Conímbriga

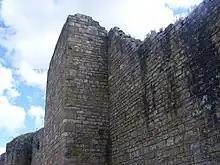
In the later part of the Roman era, a huge defensive wall measuring 6m in height and 3m in width was built virtually cutting the city in two. Due to this rush for defensive purposes, the population used materials taken from the buildings of the abandoned part of the city as building materials of the wall. The city's boundaries were shortened as the inhabitants withdrew to a smaller, more defensible area.

In 1976, the gazebo and interior of the older Monographic Museum was repaired. These repairs continued into 1977, with expansion of the museum, restoration of the facades, the old portico and the colonnade was transformed into an internal gallery, the arrangement of the principal atrium and creating a gutters to alleviate pedestrian walkways. The following year began the construction of a ticket booth in cement and glass, while in 1979 an electrical transformer and litter incineration unit were installed. The installation of electrical devices, illumination and climate control units in the museum occurred between 1981 and 1982. The first permanent public exposition was opened in April 1985. In 1986 a new awning was installed to cover the "Casa dos Repuxos".